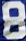
Number: 8